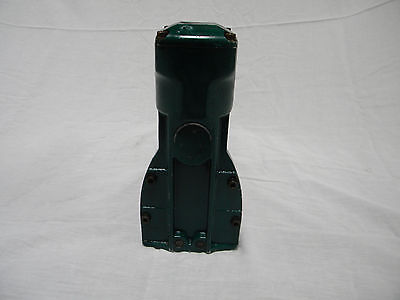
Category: stapler